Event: Ecuador Earthquake
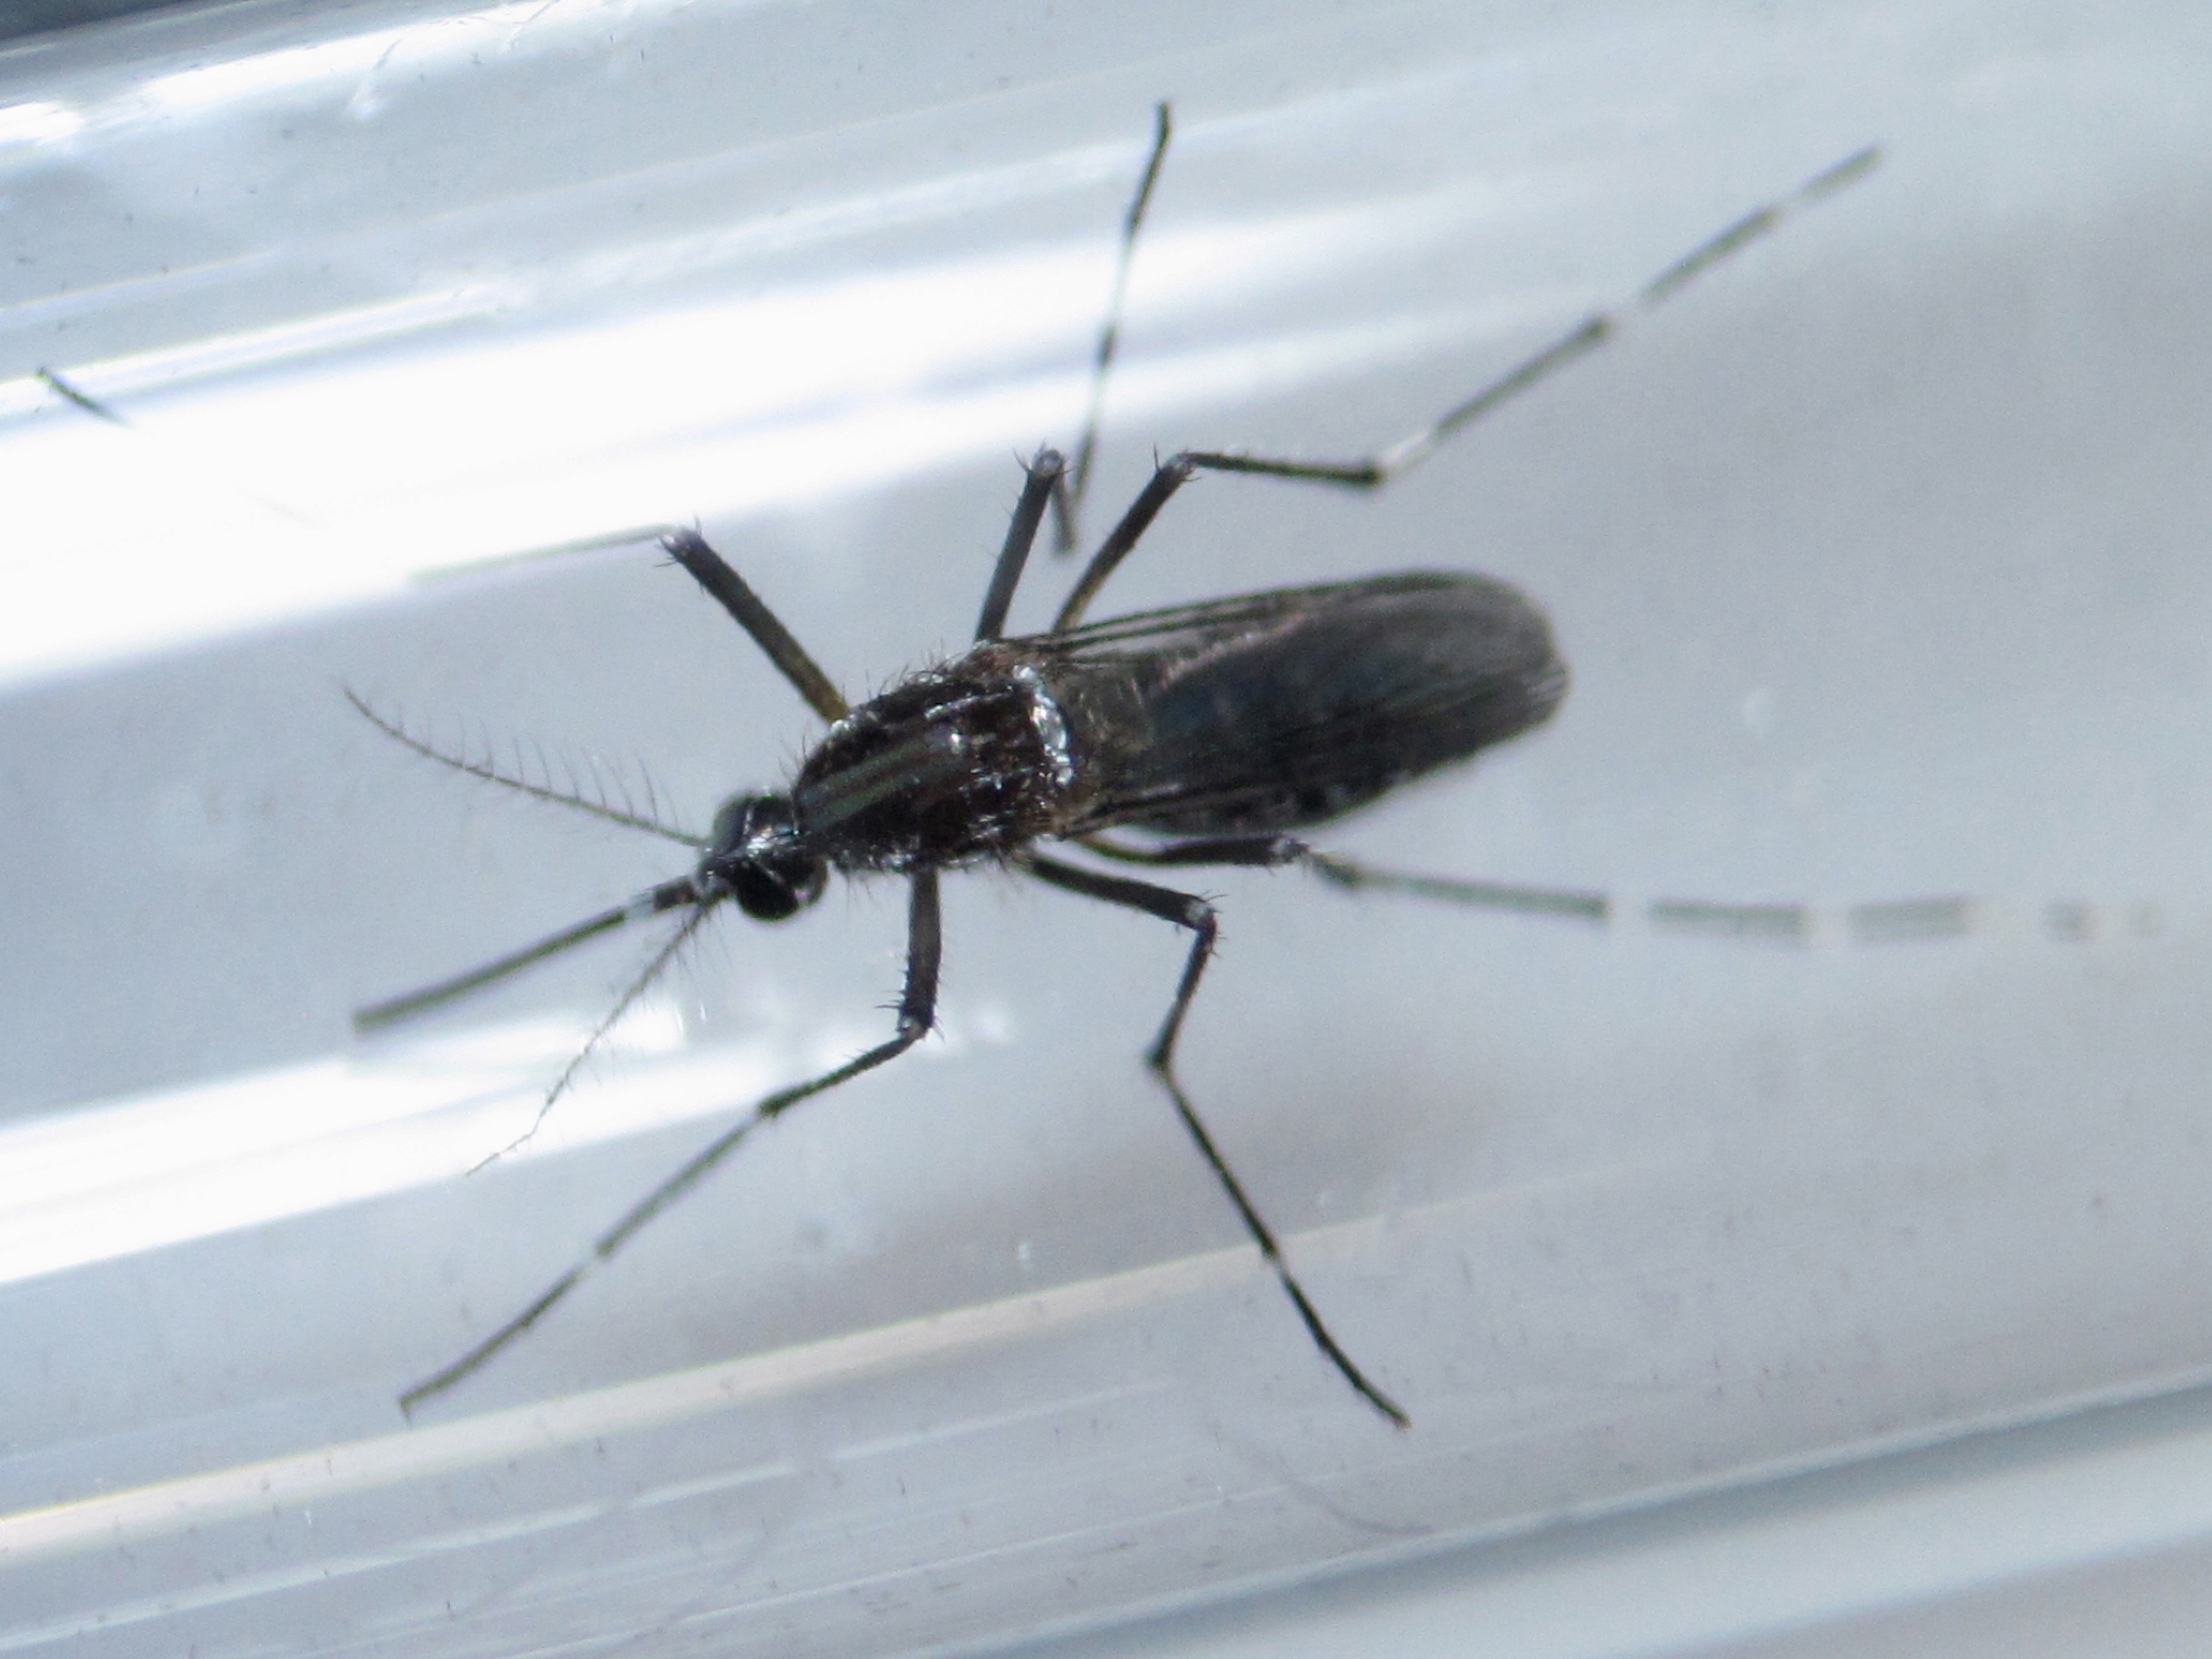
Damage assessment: no_damage